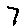
Label: 7